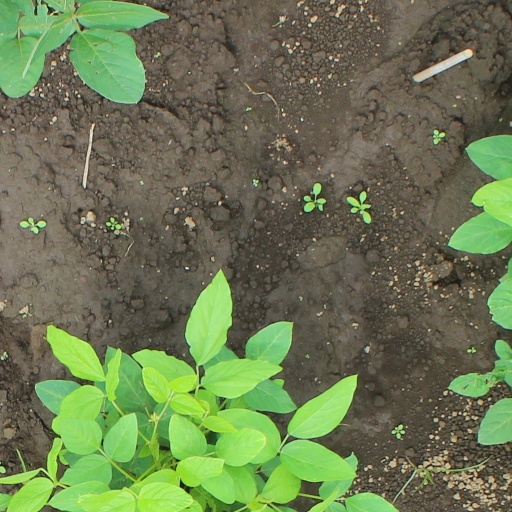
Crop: soybean